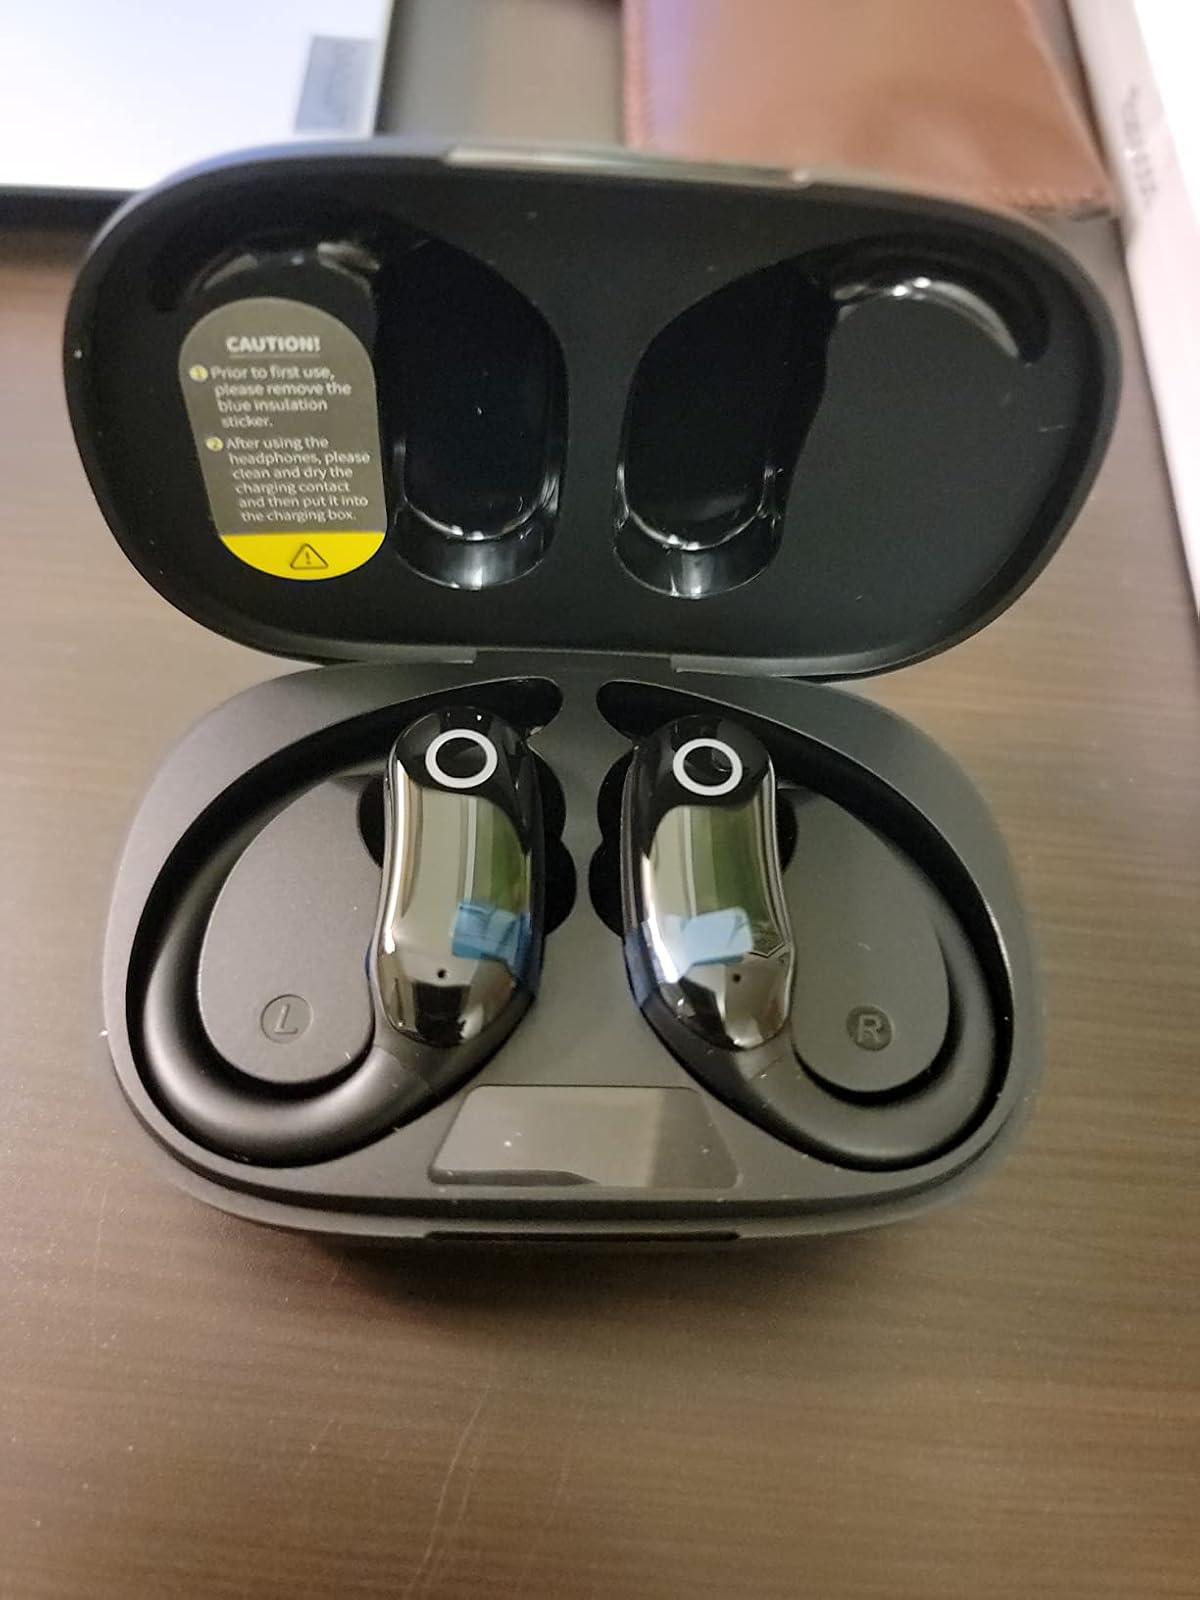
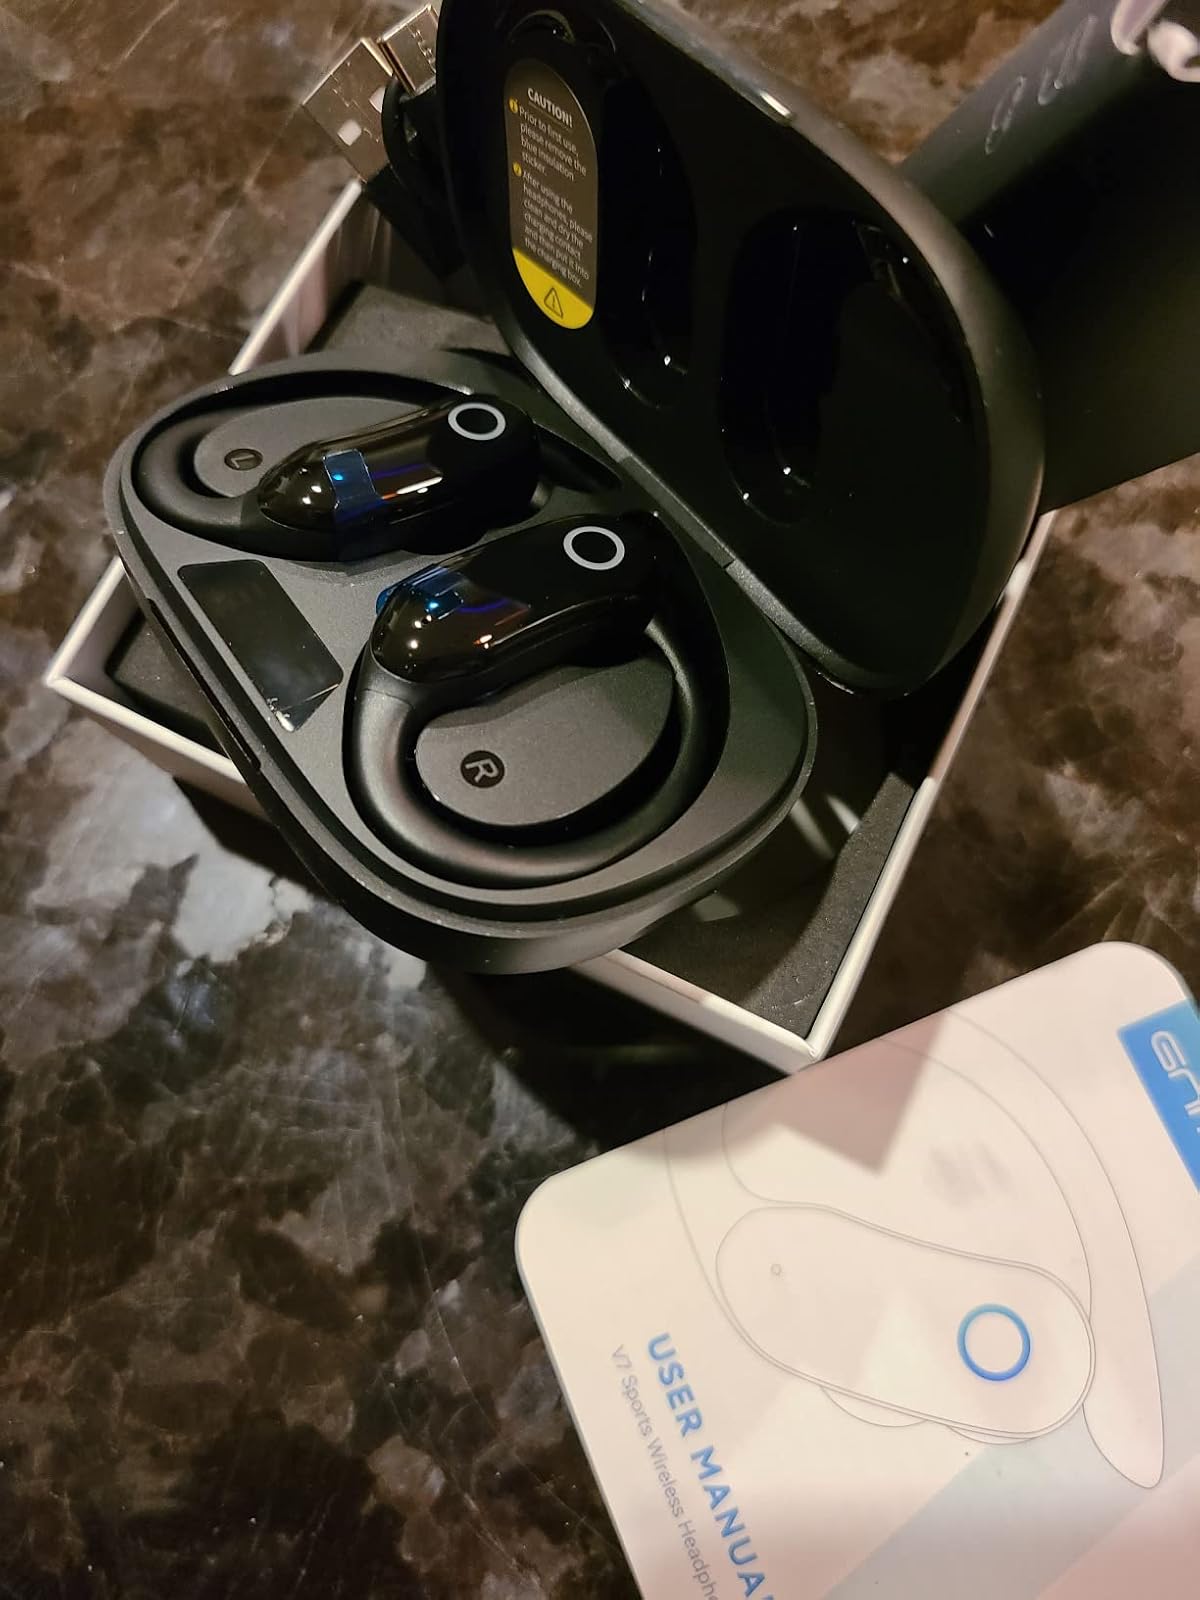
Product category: earbuds
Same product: no